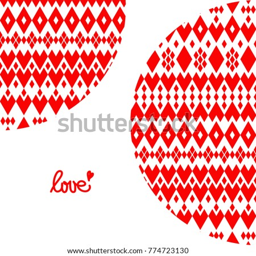
background for text with large parts of the circles decorated with patterns of red hearts and diamonds on white background